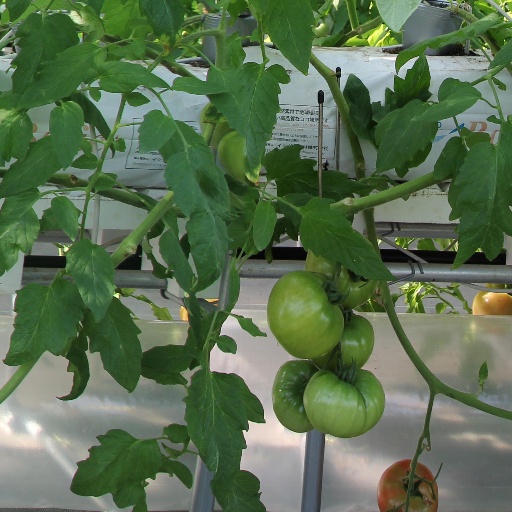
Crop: tomato